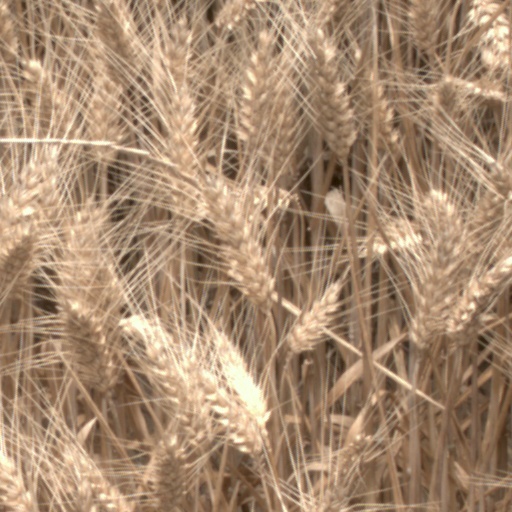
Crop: wheat